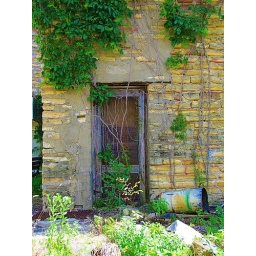
Rear door to a commercial building in Glasco, Kansas.